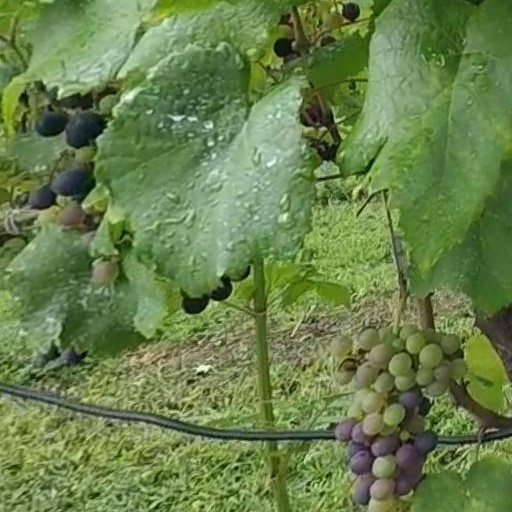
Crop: grape